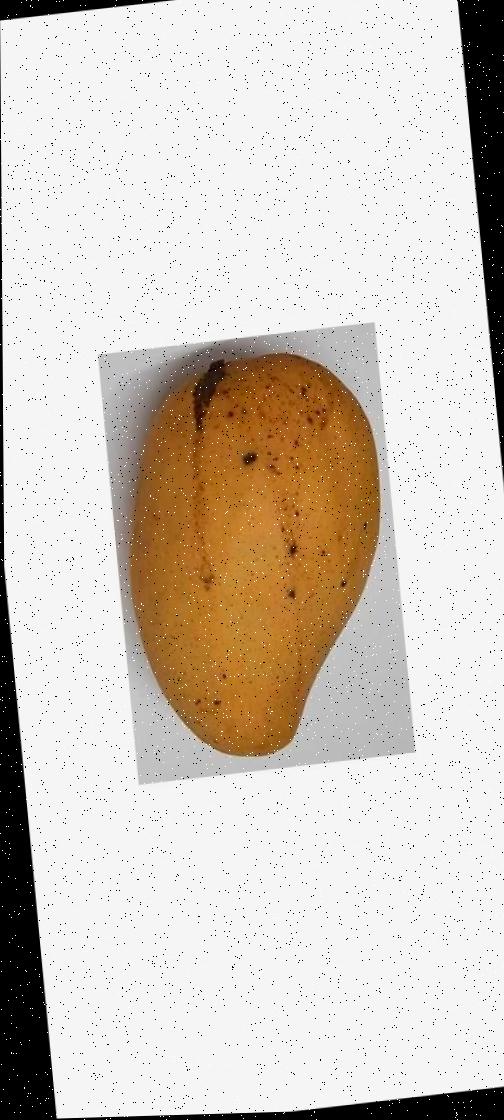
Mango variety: Katimon